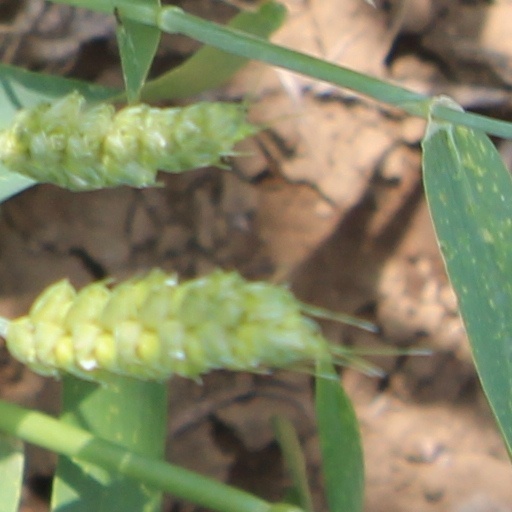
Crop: wheat